Harrying of the North

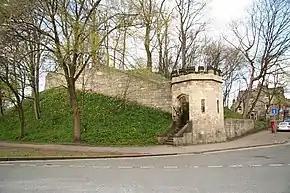
Remains of the motte (1068–69) at Baile Hill, topped by the later York city walls.

Copsi, a supporter of Tostig (a previous Anglo-Saxon earl of Northumbria who had been banished by Edward the Confessor), was a native of Northumbria and his family had a history of being rulers of Bernicia, and at times Northumbria. Copsi had fought in Harald Hardrada's army with Tostig, against Harold Godwinson at the Battle of Stamford Bridge in 1066. He had managed to escape after Harald's defeat. When Copsi offered homage to William at Barking in 1067, William rewarded him by making him earl of Northumbria. After just five weeks as earl, Copsi was murdered by Osulf, son of Earl Eadwulf IV of Bernicia. When, in turn, the usurping Osulf was also killed, his cousin, Cospatrick, bought the earldom from William. He was not long in power before he joined Edgar Ætheling in rebellion against William in 1068.